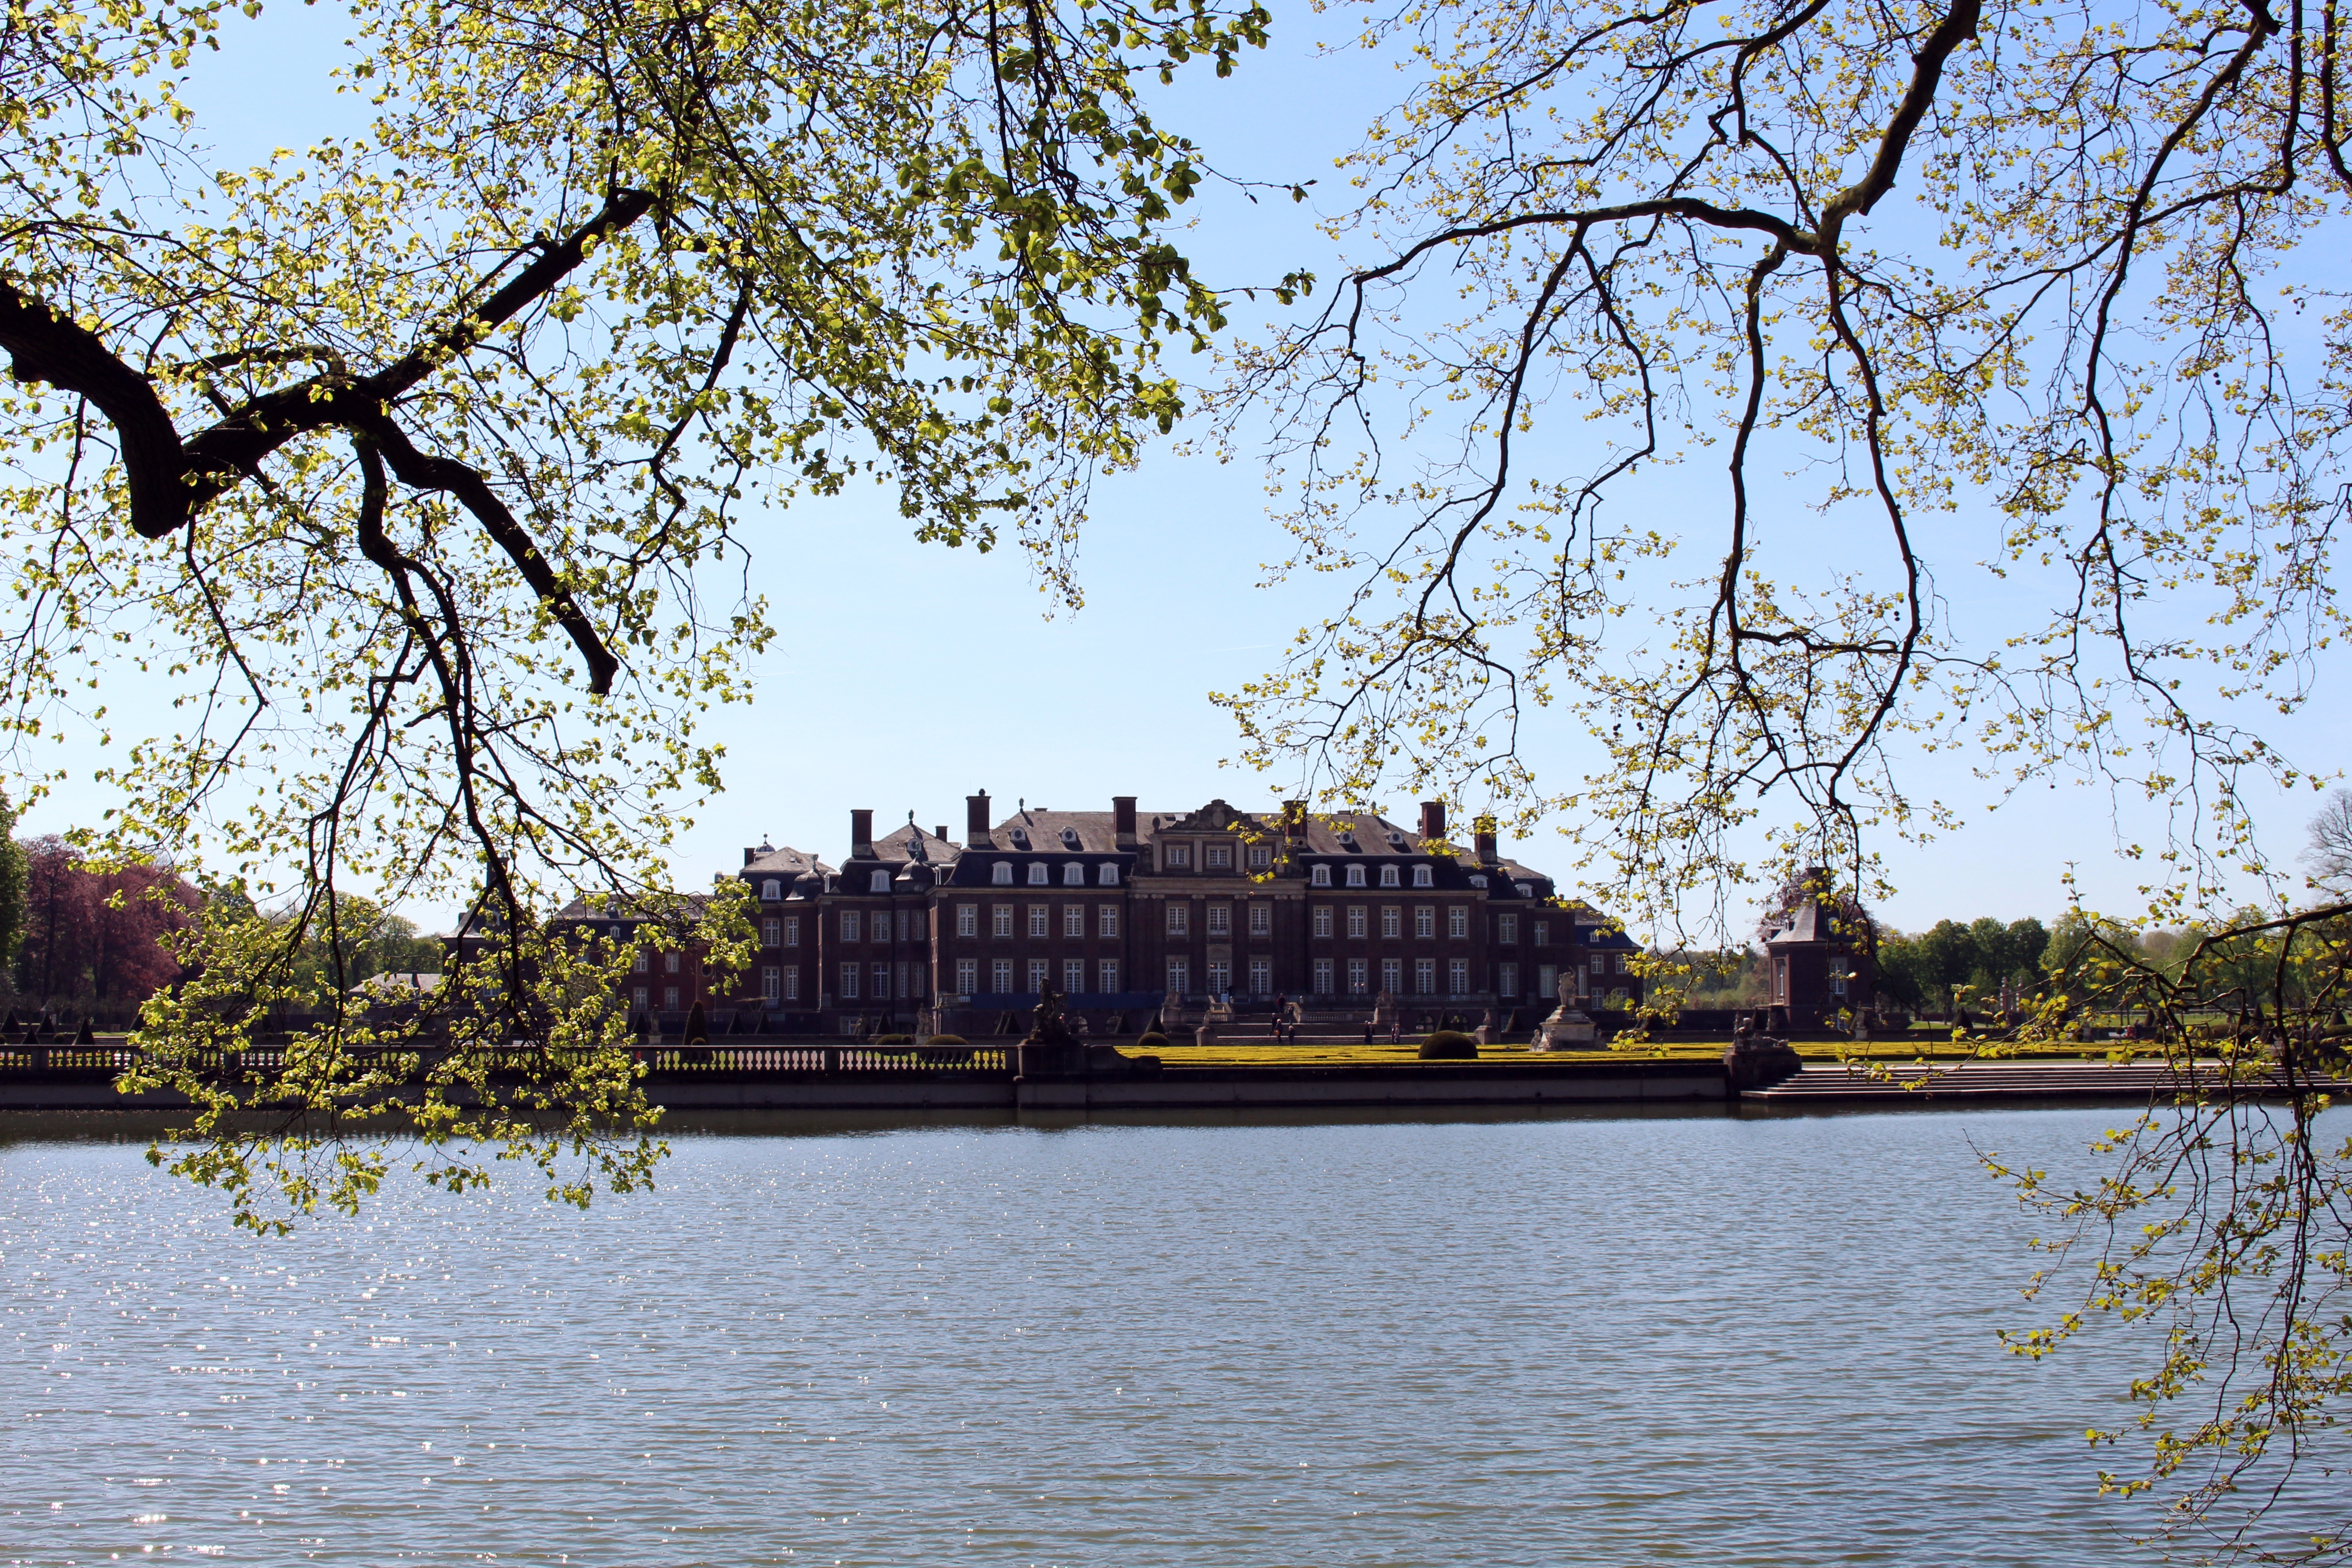
tree, water, blossom, architecture, plant, sky, meadow, flower, lake, building, palace, old, river, reflection, park, castle, facade, residence, garden, old building, cherry blossom, waterway, trees, rush, historically, baroque, masonry, imposing, schlossgarten, m nsterland, moated castle, north churches, landscaped garden, schloss nordkirchen